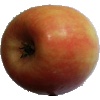
Label: apple_pink_lady